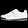
Label: Sneaker